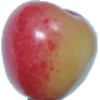
Label: cherry_rainier